Terminator: Dark Fate

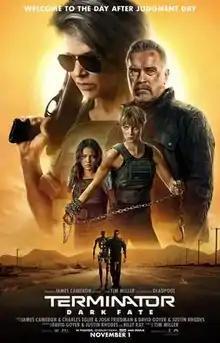
Theatrical release poster

Terminator: Dark Fate is a 2019 American science fiction action film directed by Tim Miller and written by David S. Goyer, Justin Rhodes, and Billy Ray. It is the sixth installment in the "Terminator" franchise and a direct sequel to "" (1991), ignoring the events of the intervening sequels.